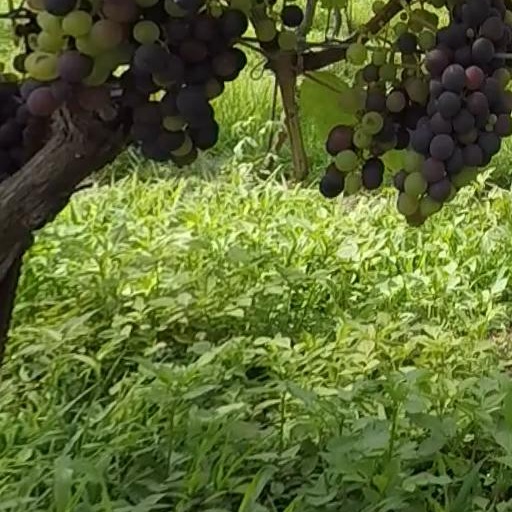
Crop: grape